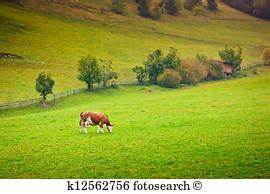
Label: cow